2018 NBA draft

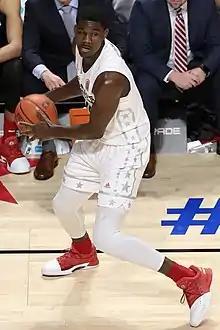
Deandre Ayton was selected 1st overall by the Phoenix Suns.

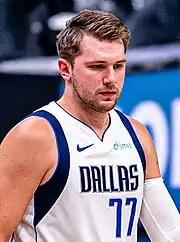
Luka Dončić was selected 3rd overall by the Atlanta Hawks (traded to the Dallas Mavericks). He has been named to 5 All-NBA first teams and has had 5 All-Star appearances.

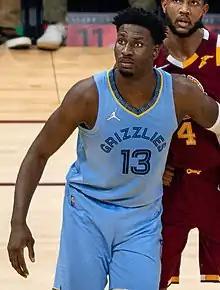
Jaren Jackson Jr. was selected 4th overall by the Memphis Grizzlies. He was named the Defensive Player of the Year in his fifth season.

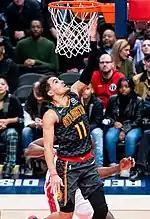
Trae Young was selected 5th overall by the Dallas Mavericks (traded to the Atlanta Hawks). He has been named to an All-NBA third team and has had 4 All-Star appearances.

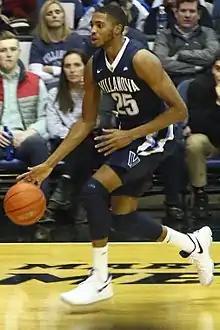
Mikal Bridges was selected 10th overall by the Philadelphia 76ers (traded to the Phoenix Suns).

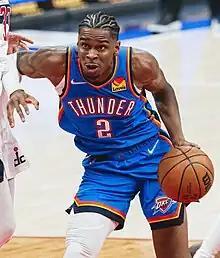
Shai Gilgeous-Alexander was selected 11th overall by the Charlotte Hornets (traded to the Los Angeles Clippers). He led the league in scoring, was named MVP and won an NBA championship in his seventh season.

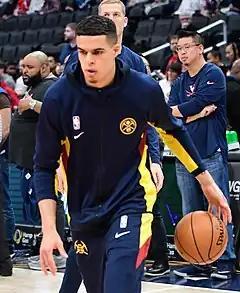
Michael Porter Jr. was selected 14th overall by the Denver Nuggets.

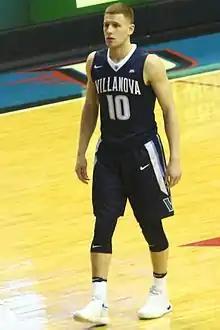
Donte DiVincenzo was selected 17th overall by the Milwaukee Bucks.

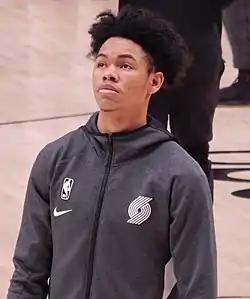
Anfernee Simons was selected 24th overall by the Portland Trail Blazers.

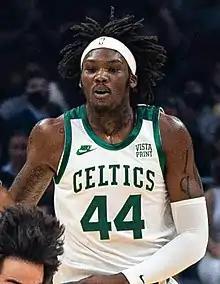
Robert Williams III was selected 27th overall by the Boston Celtics.

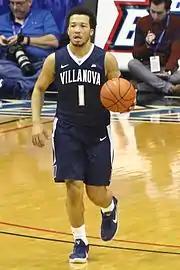
Jalen Brunson was selected 33rd overall by the Dallas Mavericks. He has been named to 2 All-NBA teams and has had 2 All-Star appearances.

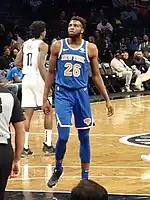
Mitchell Robinson was selected 36th overall by the New York Knicks.

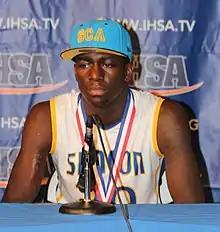
Kendrick Nunn had one of the most successful undrafted NBA rookie campaigns, being named to the All-Rookie First Team and becoming the runner-up for Rookie of the Year in the 2019–20 NBA season.

These players were not selected in the 2018 NBA draft, but have played at least one game in the NBA.